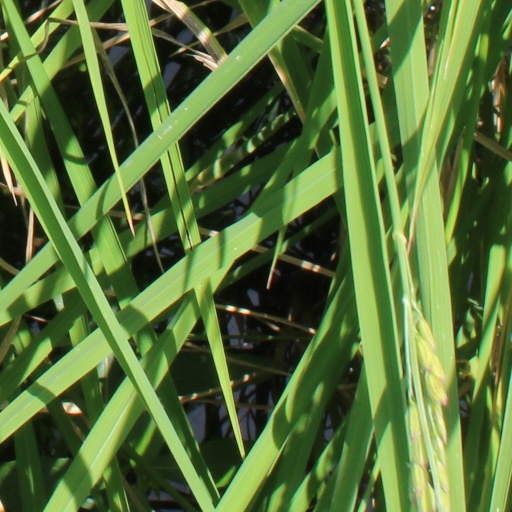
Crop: rice